Avogadro constant

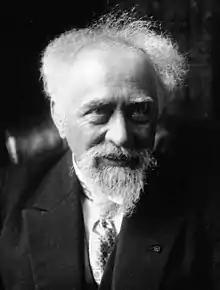
Jean Perrin in 1926

The Avogadro constant is named after the Italian scientist Amedeo Avogadro (1776–1856), who, in 1811, first proposed that the volume of a gas (at a given pressure and temperature) is proportional to the number of atoms or molecules regardless of the nature of the gas.